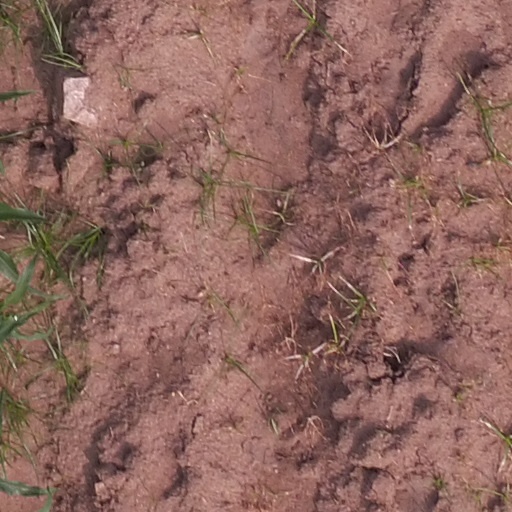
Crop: maize; corn